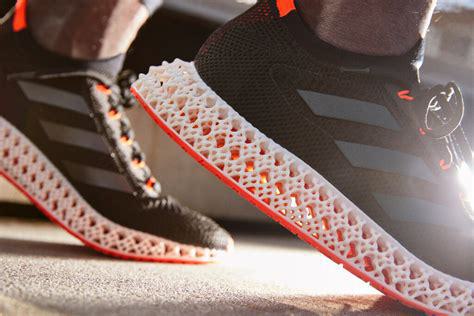
Brand: Adidas
Model: 4D